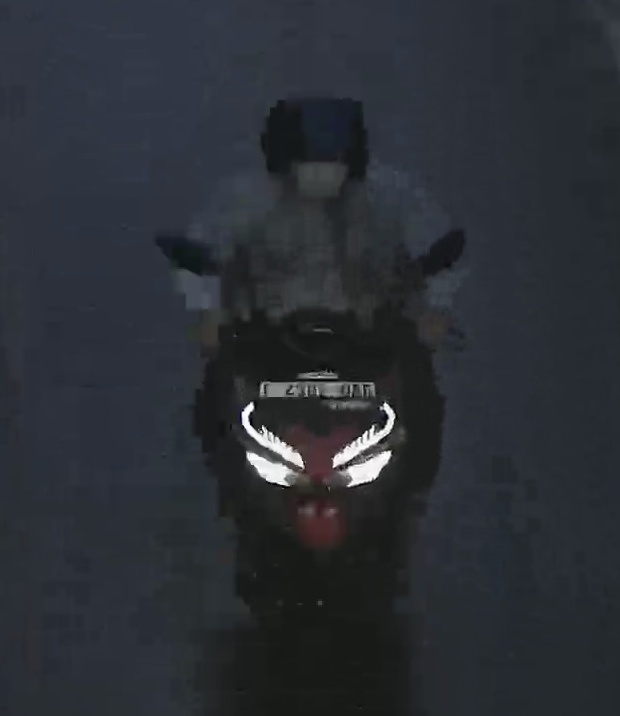
person-with-helmet: 1
person-without-helmet: 0